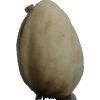
Label: pistachio